Geschlechterkampf

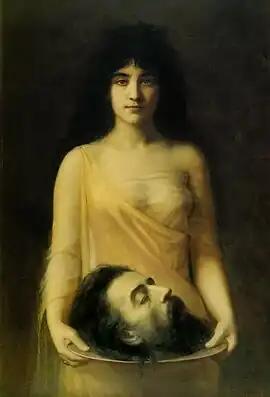
"Salome" by Jean Benner, one of the two paintings used as a logo

As logo of the exhibition two paintings have been used: "Salome" by Jean Benner and Elle (She) by Gustav-Adolf Mossa, the depiction of a femme fatale with the blood of her male victims smeared on her thighs, sitting on a mountain of their corpses. Her genitalia are hidden by a cat. An inscription reads: "hoc volo, sic iubeo; sit pro ratione voluntas".